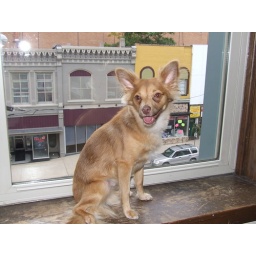
The window seat is his favorite. He likes to keep an eye on everyone walking around outside.